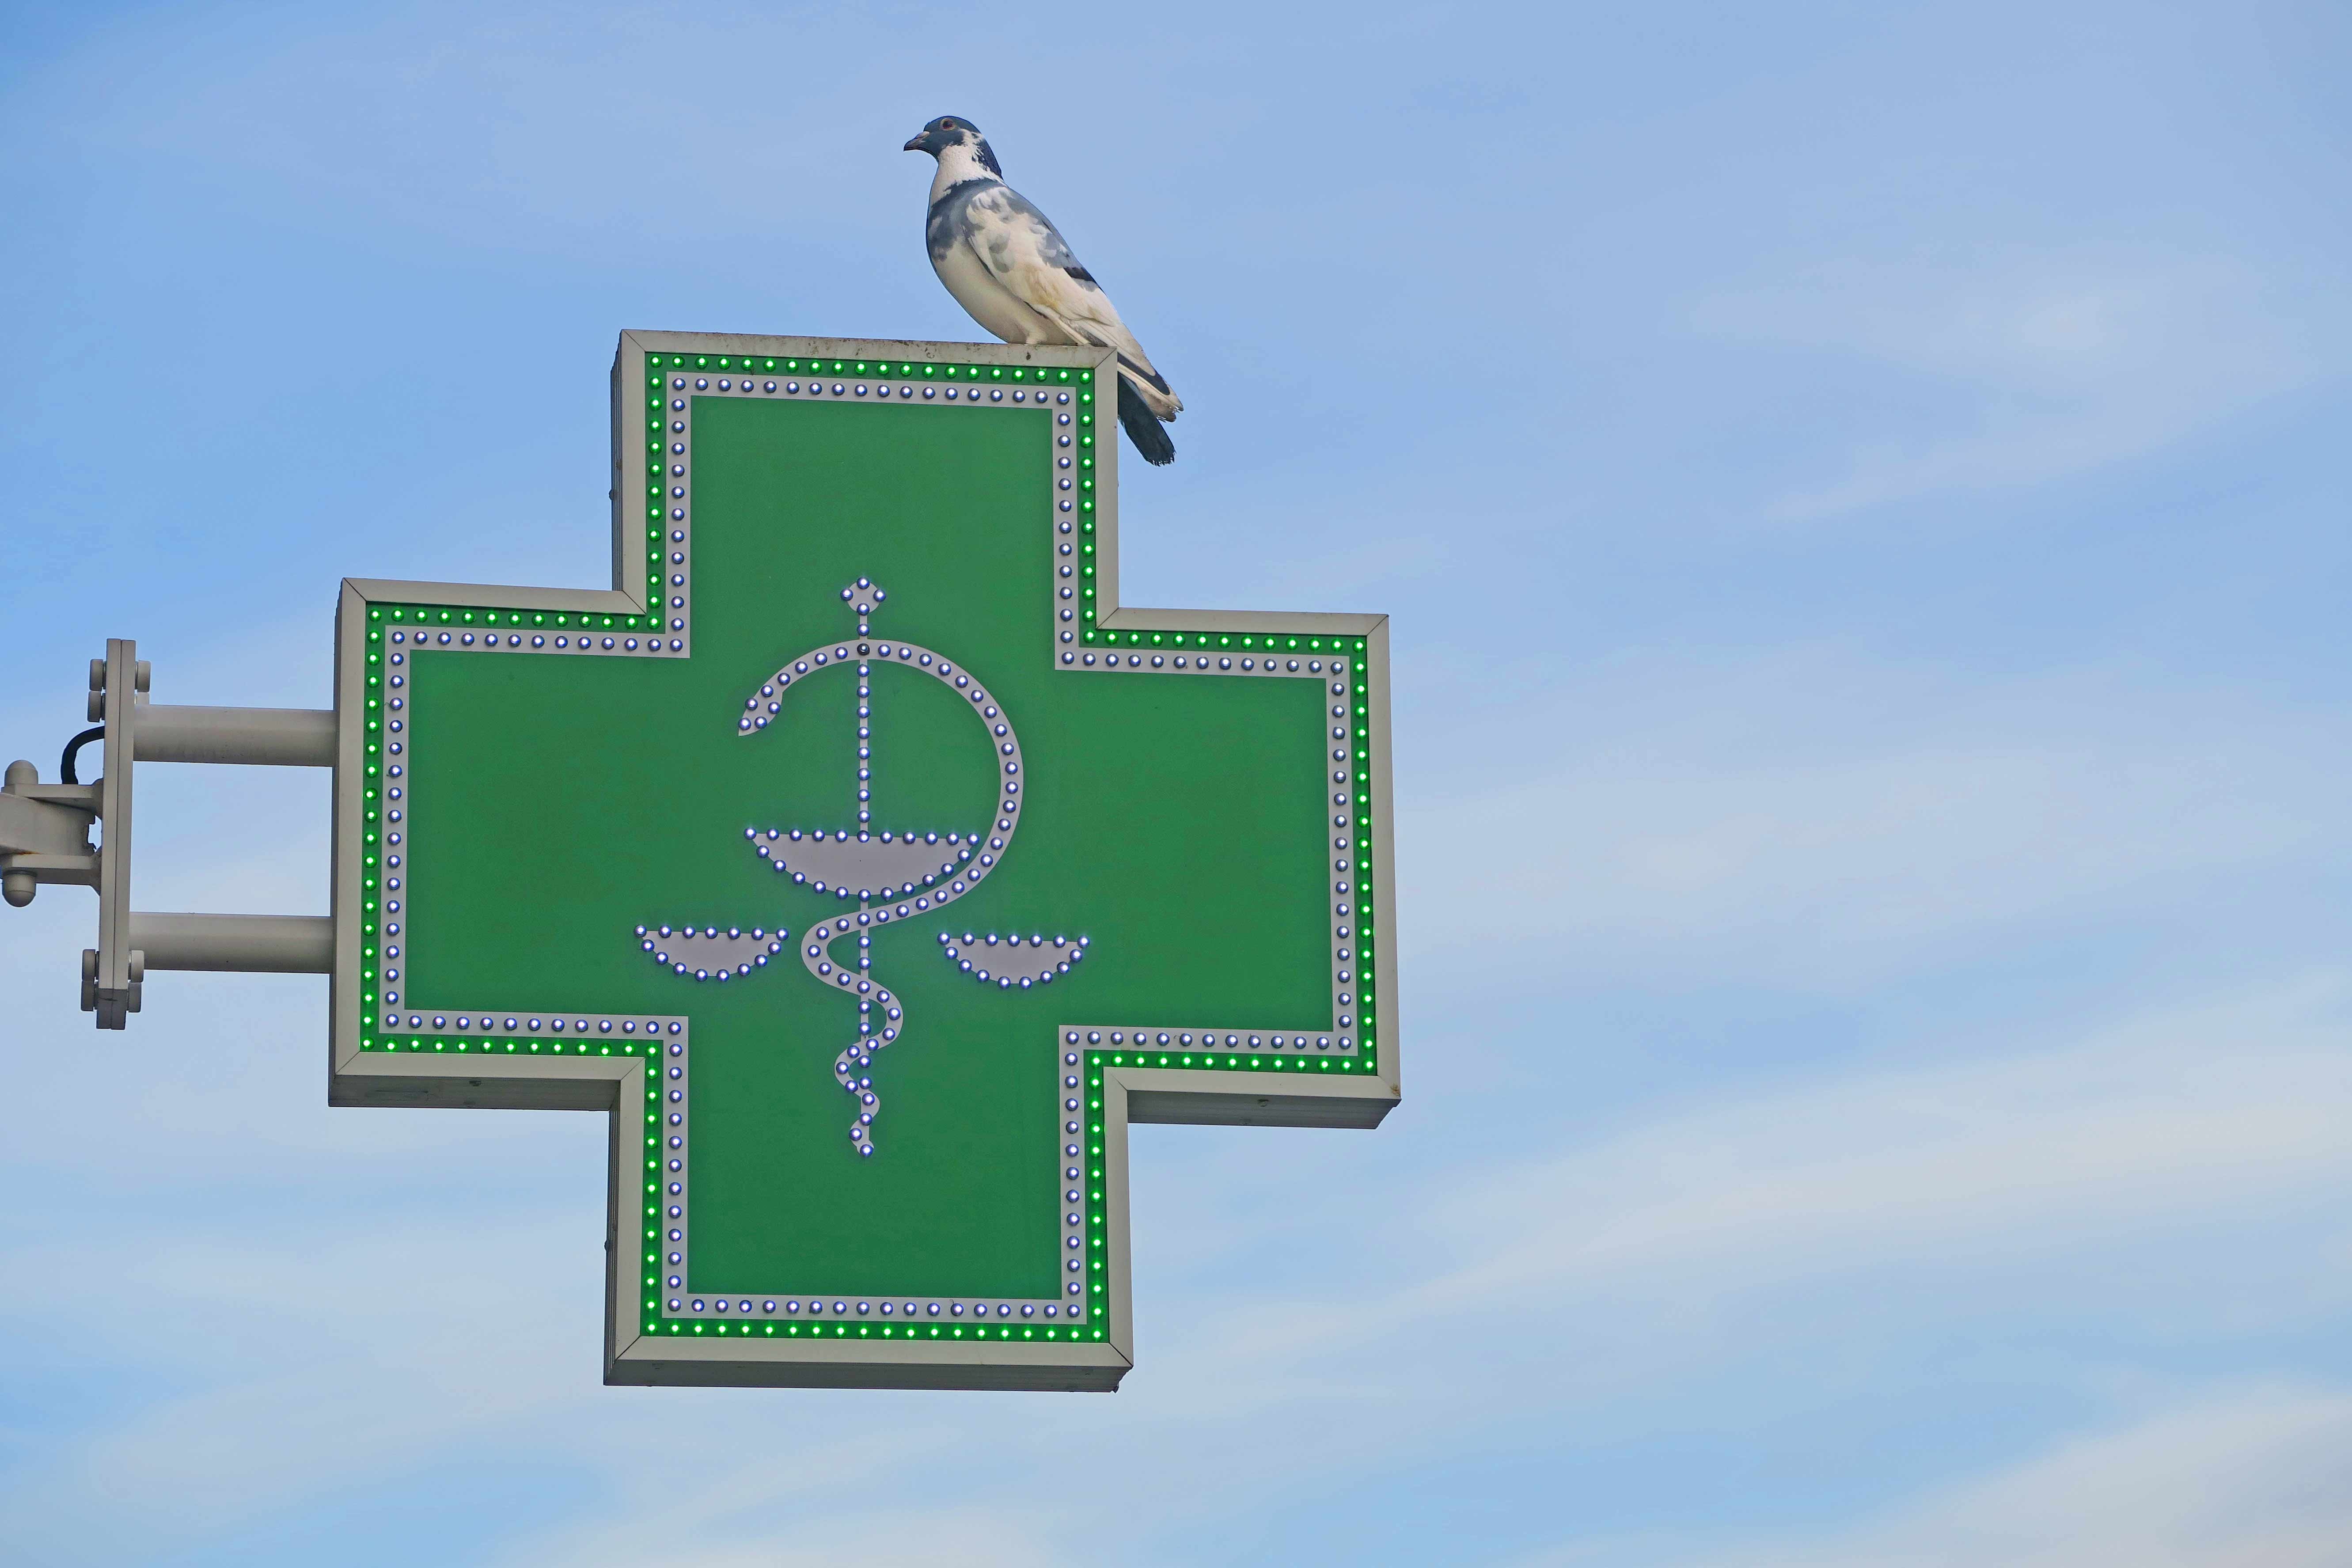
bird, sky, sign, symbol, cross, advertisement, dove, pharmacy